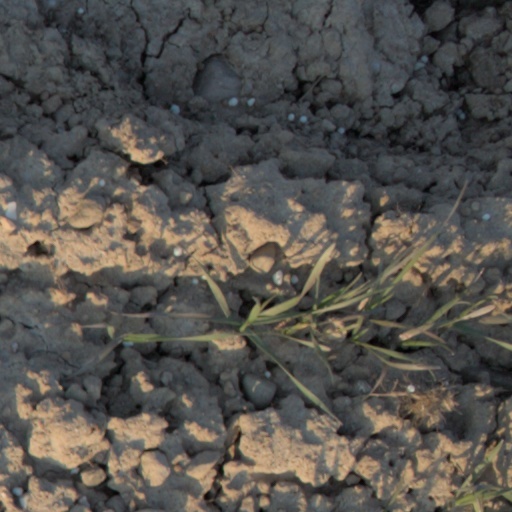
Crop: wheat